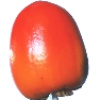
Label: kaki